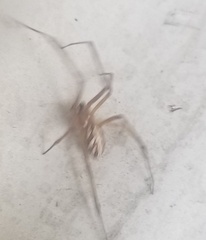
Species: Lactrodectus_hesperus